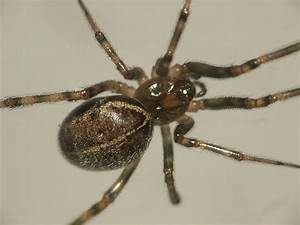
Label: ragno